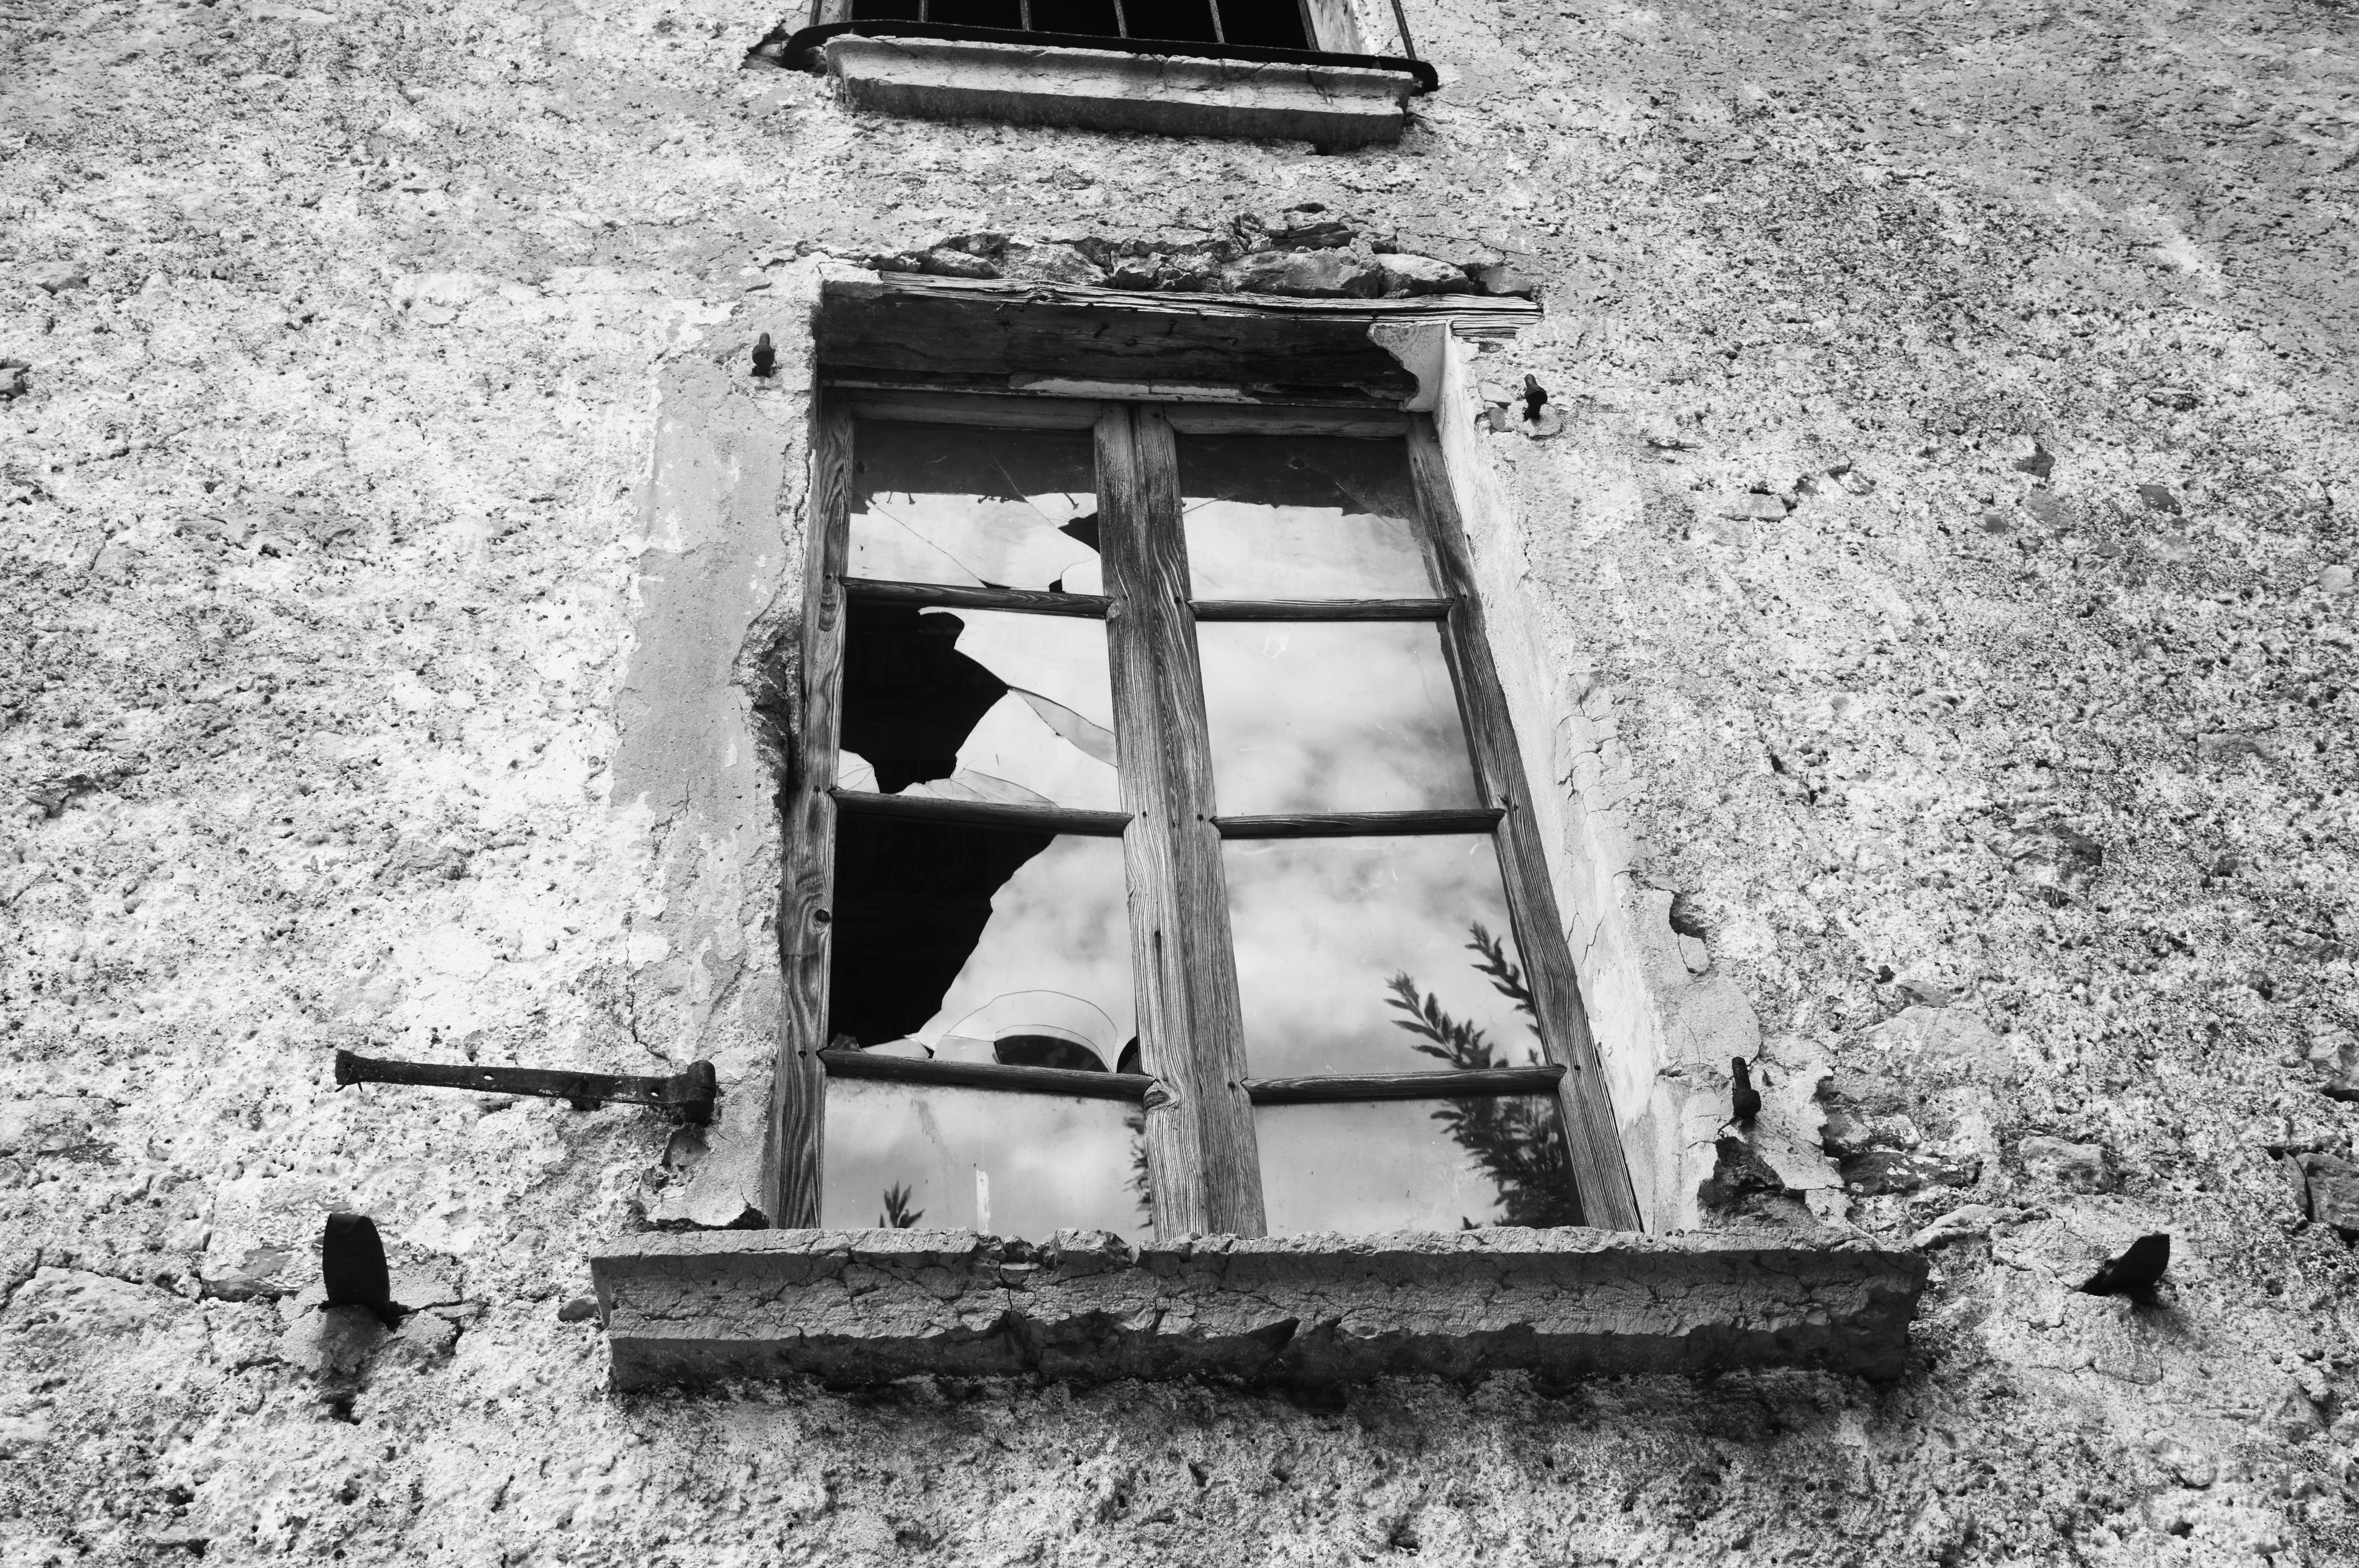
black and white, sky, track, white, window, asphalt, transport, reflection, black, monochrome, photograph, monochrome photography